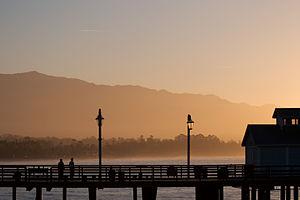
L'aube sur le Stearns Wharf, à Santa Barbara, en Californie (États-Unis).